Israel–United Arab Emirates normalization agreement

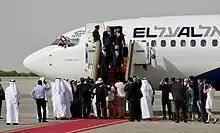
Robert O'Brien, Jared Kushner and delegation of Israeli officials headed by Meir Ben-Shabbat in Abu Dhabi on August 31, 2020

An El Al spokesman announced on August 28 that the company will operate El Al 971, the first ever commercial flight between Israel and the UAE, flying from Tel Aviv's Ben Gurion Airport towards Abu Dhabi. Saudi Arabia allowed use of its airspace for the airplane to fly directly towards the UAE and it landed at Abu Dhabi International Airport. The flight carried a delegation of American and Israeli officials which included Jared Kushner, Robert C. O'Brien and Israeli national security advisor Meir Ben-Shabbat. The airplane had the word "peace" painted in Hebrew, Arabic and English languages painted above its cockpit window and received a red carpet welcome. Both Saudi Arabia and Bahrain later permanently opened their airspace for flights between Israel and the UAE.